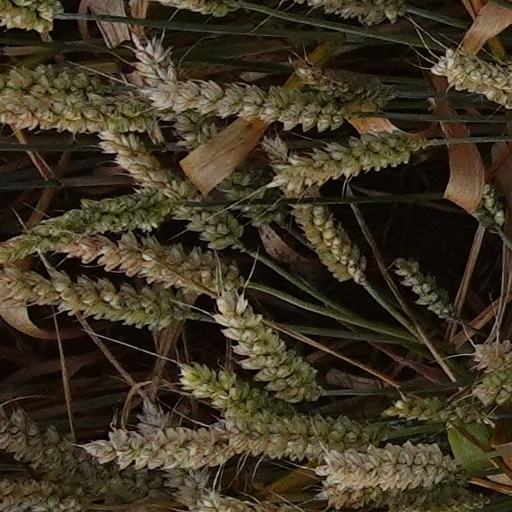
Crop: wheat